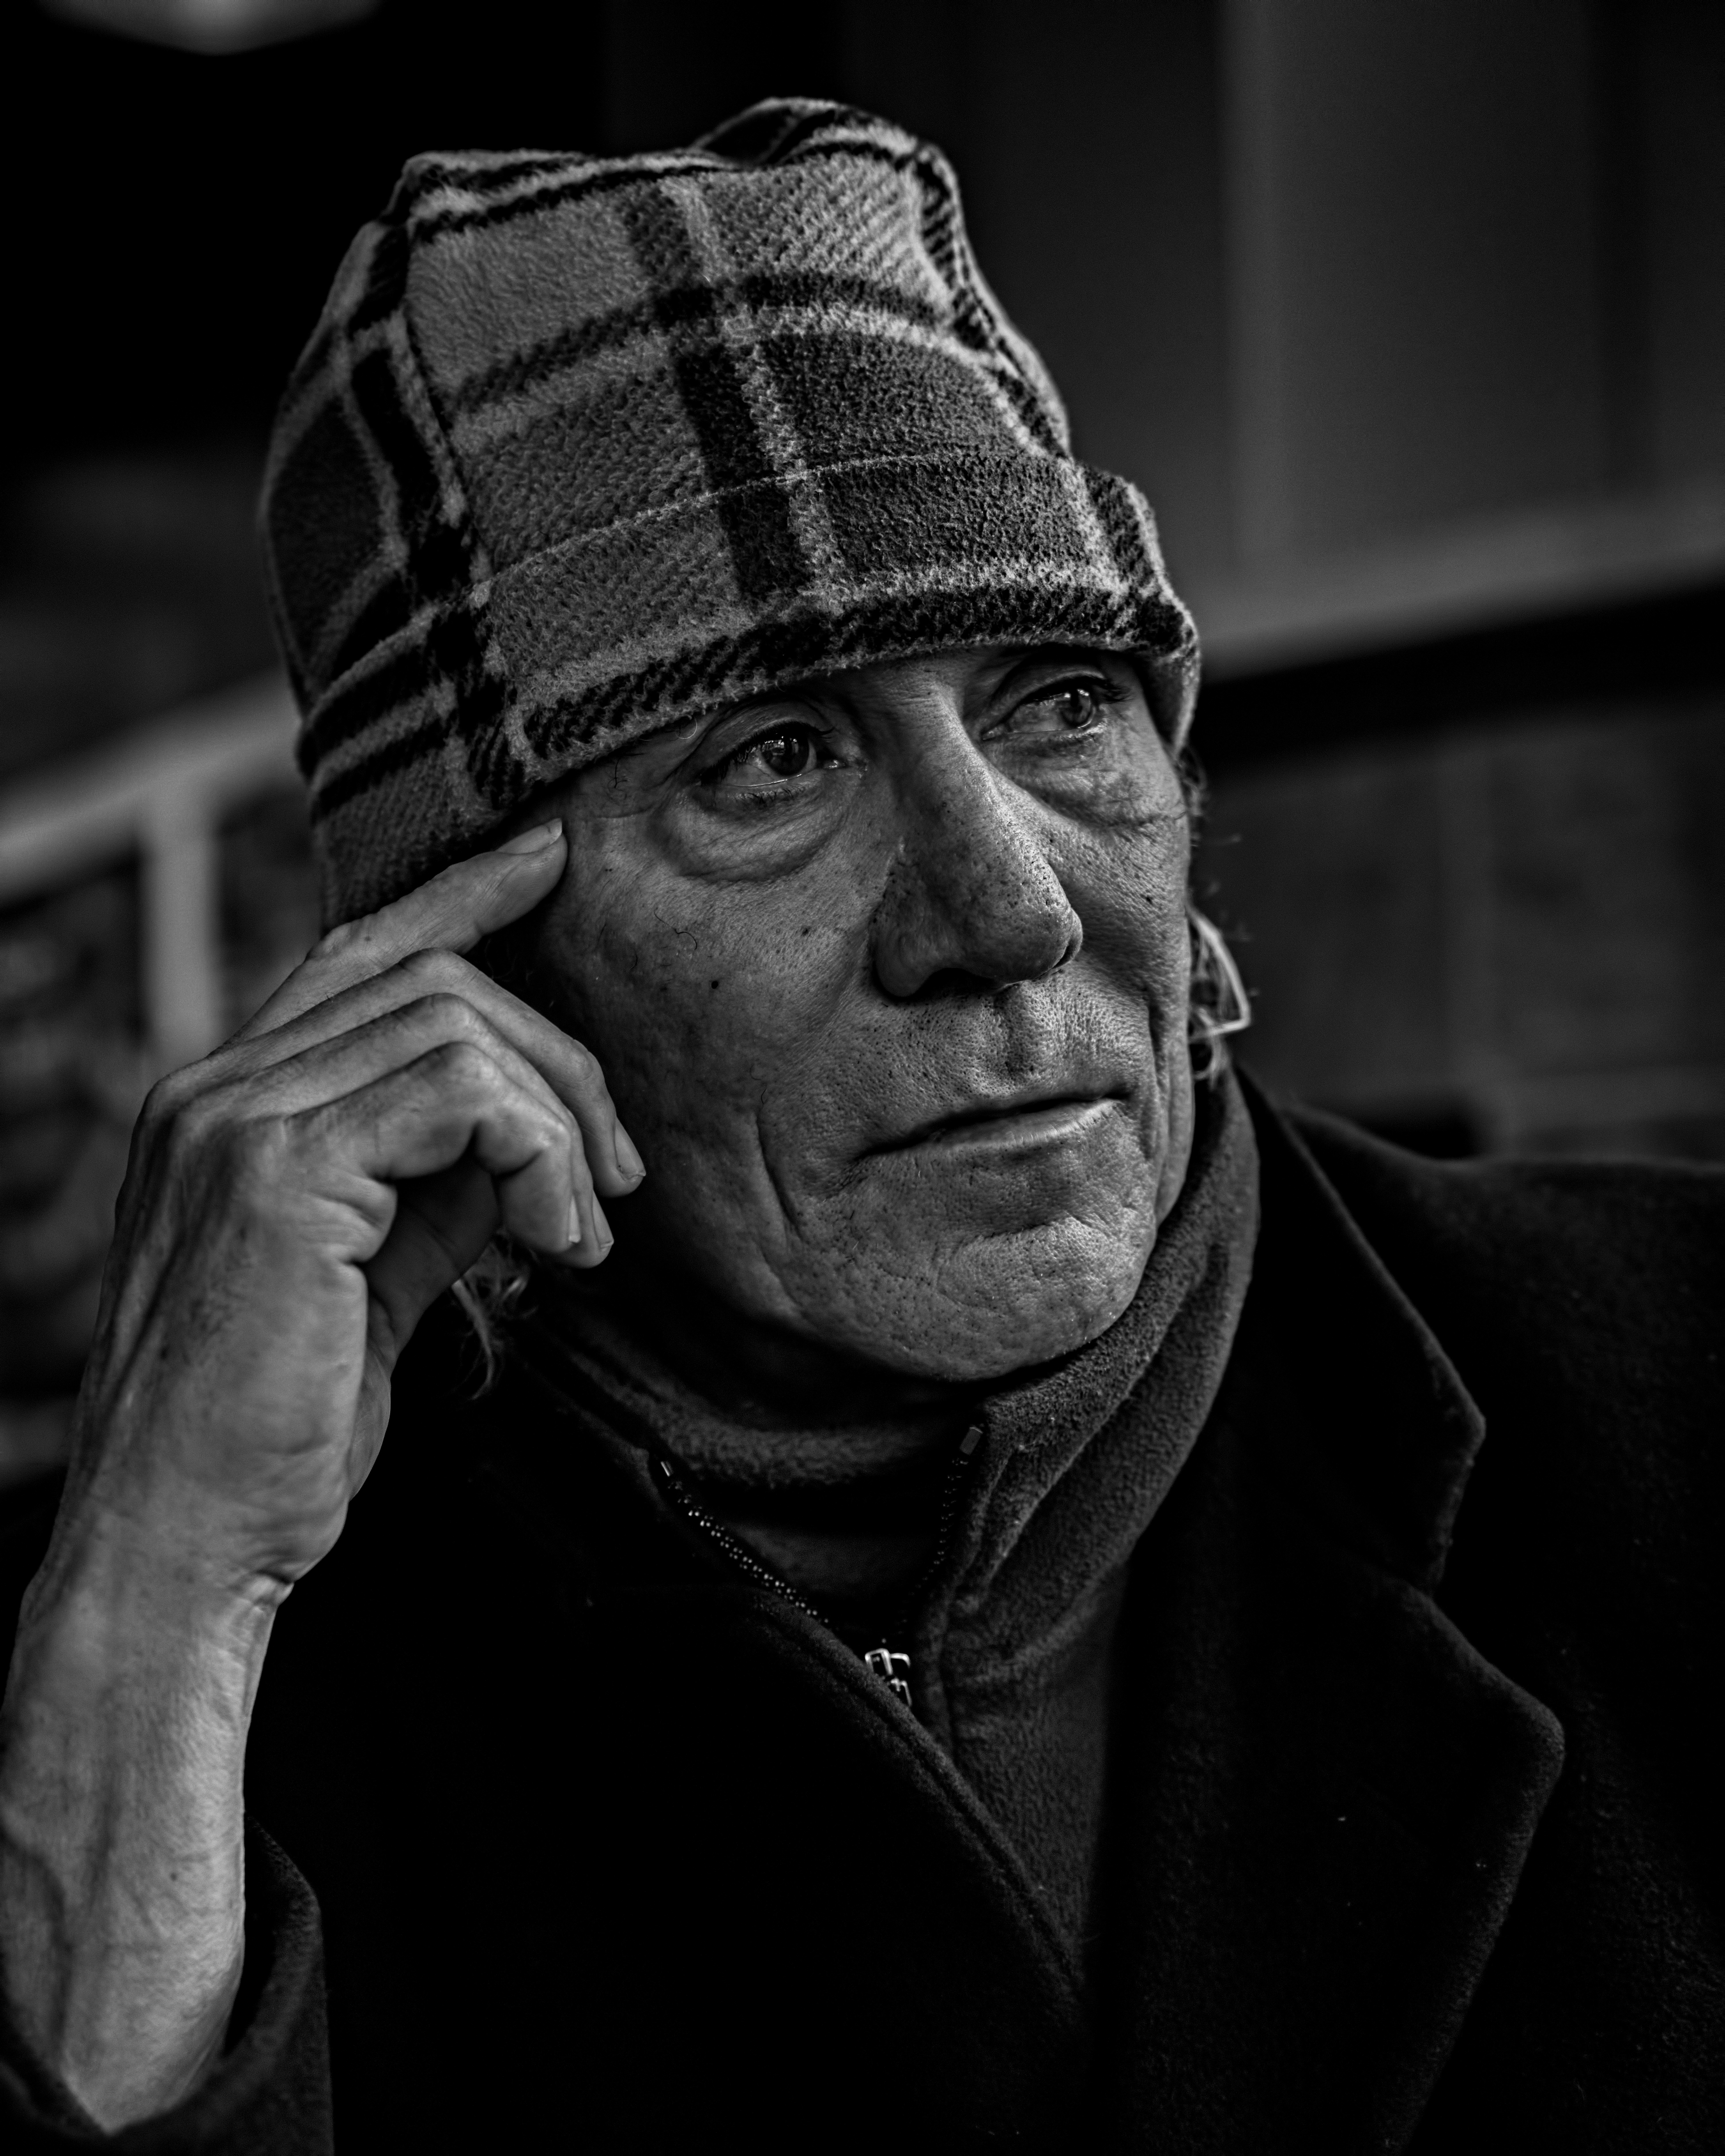
man, black and white, people, white, photography, old, male, portrait, darkness, pensive, black, monochrome, head, latin, photograph, older, adult, 50s, b w, mature, monochrome photography, film noir